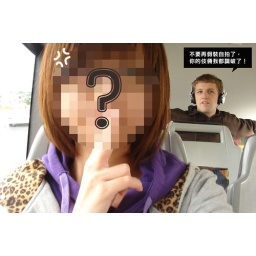
in red bus